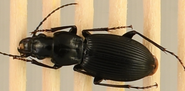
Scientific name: Pterostichus lachrymosus
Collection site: Mountain Lake Biological Station NEON (MLBS), plot MLBS_002